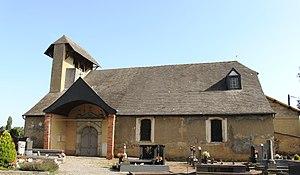
Église Saint-Jean-Baptiste de Gayan (Hautes-Pyrénées)
La liste des églises des Hautes-Pyrénées recense de manière exhaustive les églises situées dans le département français des Hautes-Pyrénées.
Gayan est une commune française située dans le département des Hautes-Pyrénées, en région Occitanie.